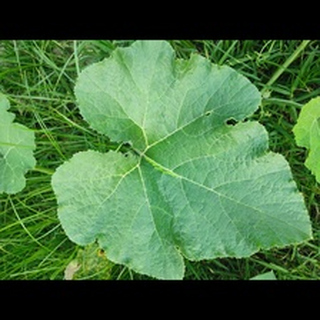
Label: healthy_pumpkin